Bits of Life

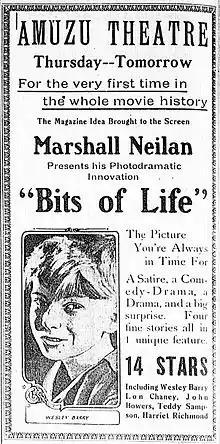
Newspaper advertisement.

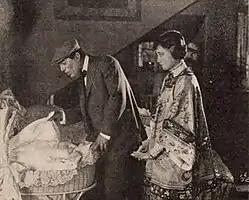
Lon Chaney as Chin Chow and Anna May Wong as Toy Sing, Chin Chow's wife

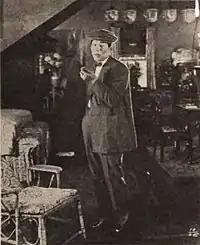
Lon Chaney as Chin Chow

Bits of Life is a 1921 American film produced and directed by Marshall Neilan. The cast included Lon Chaney and Noah Beery, Sr. For her performance in this film, Anna May Wong received her first screen credit. It is notable as an early anthology film, comprising four short stories: “The Bad Samaritan” by Thomas McMorrow, “The Man Who Heard Everything” by Walter Trumbull, “Hop” by Hugh Wiley, and “The Intrigue” by Marshall Neilan. The four stories were unrelated, shot with different casts, by different directors, and at different times. The poster called the format "The Magazine Idea brought to the screen". (Chaney only appeared in the "Hop" episode.) The film's tagline was "The Social World! The Underworld! and San Francisco's Chinatown!".